899 Naval Air Squadron

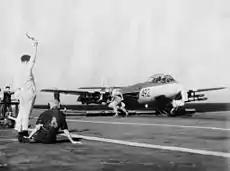
899 NAS Hawker Sea Hawk FGA.6 about to launch from HMS "Eagle", 1956

On 7 November 1955, the squadron was recommissioned at RNAS Brawdy, equipped with 12 Hawker Sea Hawk FGA.6 jet fighters. After a five-month work up programme, including carrier landing training aboard in January 1956, the squadron (together with 897 NAS, embarked aboard the carrier on 16 April 1956. The carrier then sailed to join the Mediterranean Fleet. The Egyptian nationalisation of the Suez Canal on 26 July 1956 caused the Suez Crisis, resulting in Operation Musketeer, the Anglo-French invasion of the Suez Canal zone. On 1 November, 899 Squadron carried out rocket attacks on Inchas and Cairo West airfields, continuing with ground attack missions until a ceasefire came into action on 7 September. The squadron flew 165 sorties without suffering any losses, although several of its aircraft received minor damage. Lieutenant Commander Arthur Bernard Bruce Clark, the commanding officer of 899 Squadron, was mentioned in despatches for his actions during the operation. After covering the Anglo-French evacuation from Egypt in December 1956, "Eagle" returned to Britain, with 899 Squadron disembarking to RNAS Brawdy on 3 January 1957 and disbanding there on 5 January.